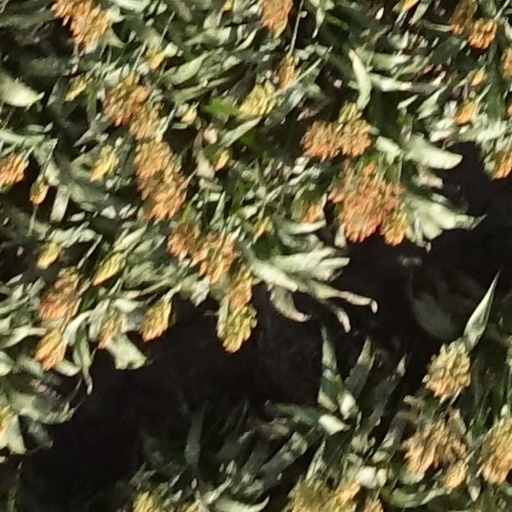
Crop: sorghum